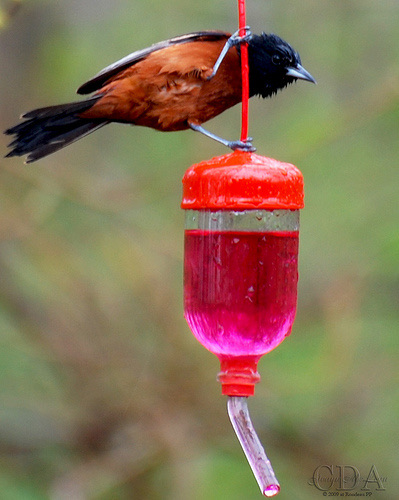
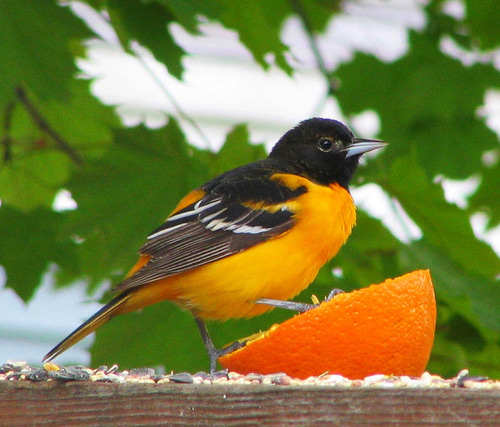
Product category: misc
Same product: yes